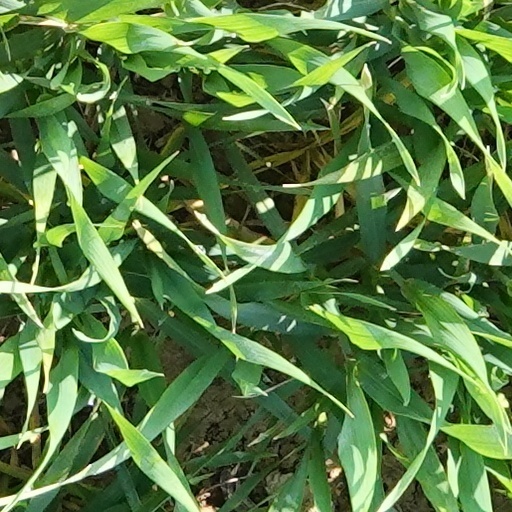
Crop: wheat